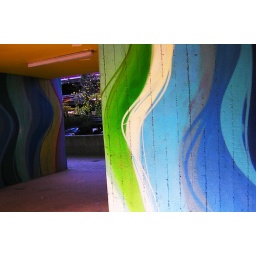
somebody had painted this all over the ground floor of a building. Beautifull!